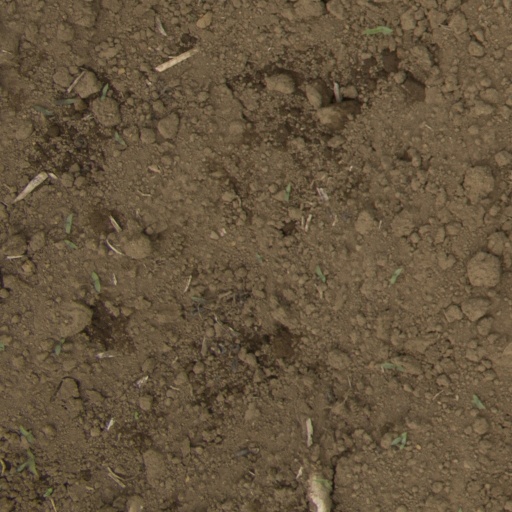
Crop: Jerusalem artichoke